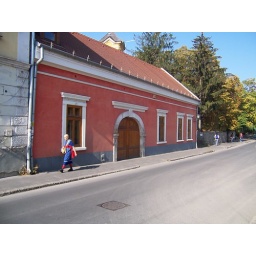
The colors of the building are almost dwarfed by the woman walking past